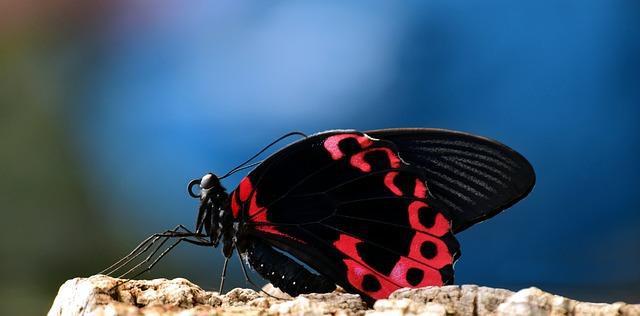
butterfly